Jan Spielrein

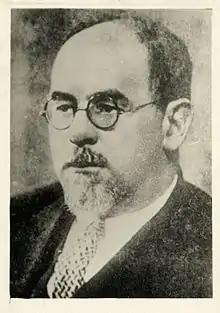
Spielrein

Jan Nikolaevich Spielrein (– 21 January 1938) was a Russian and Soviet mathematician. He was a member of the Soviet Academy of Sciences.